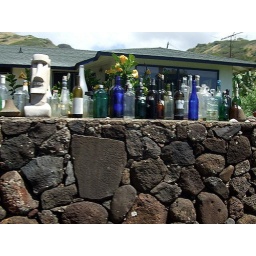
This is just a few bottles that were collected and placed on the wall in front of the house